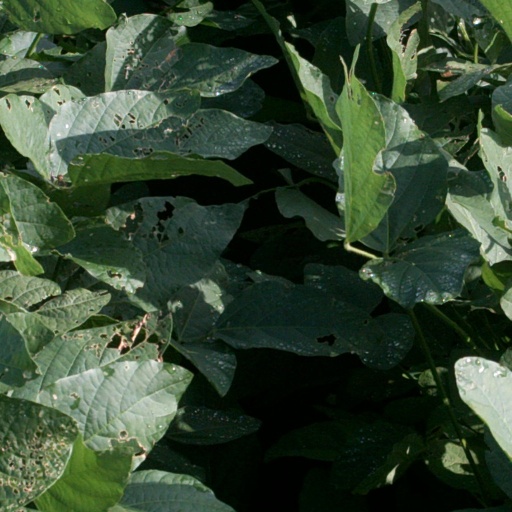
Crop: soybean